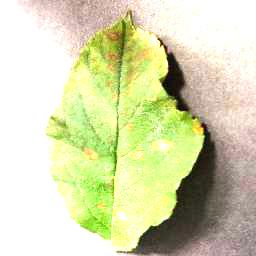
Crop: apple
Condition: cedar_rust